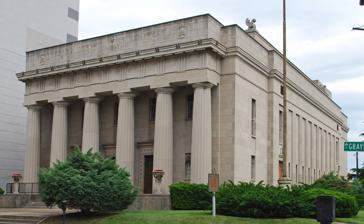
Building: Ancient and Accepted Scottish Rite Temple
Country: United States of America
Year built: 1931
United States historic place Ancient and Accepted Scottish Rite Temple U.S. National Register of Historic Places Show map of Kentucky Show map of the United States Location 200 E. Gray St., Louisville, Kentucky Coordinates 38°14′48″N 85°45′46″W / 38.24667°N 85.76278°W / 38.24667; -85.76278 Area less than one acre Built 1930–31 Architect Nevin, Wischmneyer & Morgan; Bornstein, Ale Architectural style Classical Revival NRHP reference No. 82002705 Added to NRHP April 29, 1982 The Ancient and Accepted Scottish Rite Temple in Louisville, Kentucky , also known as the Scottish Rite Temple , is a building completed in 1931. It was listed on the National Register of Historic Places in 1982. It was deemed "an important example of the pure Neo-classical Revival style. Both the interior and exterior are unaltered and, as such, the building represents one of the finest examples of its type in Louisville." See also National Register of Historic Places listings in Downtown Louisville, Kentucky References